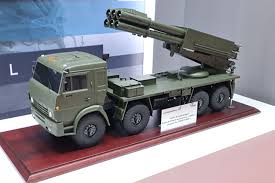
Label: Tornado